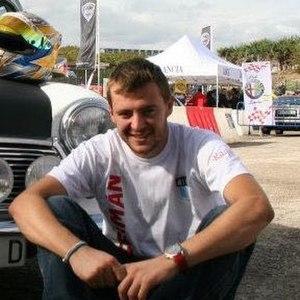
Germán Sanchez né le 4 juillet 1989 est un pilote automobile espagnol.